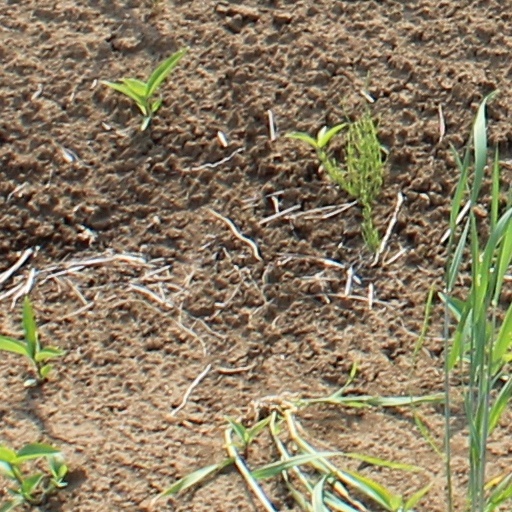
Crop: wheat